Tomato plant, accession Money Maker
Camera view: bottom (45 deg); turntable rotation: 90 degrees
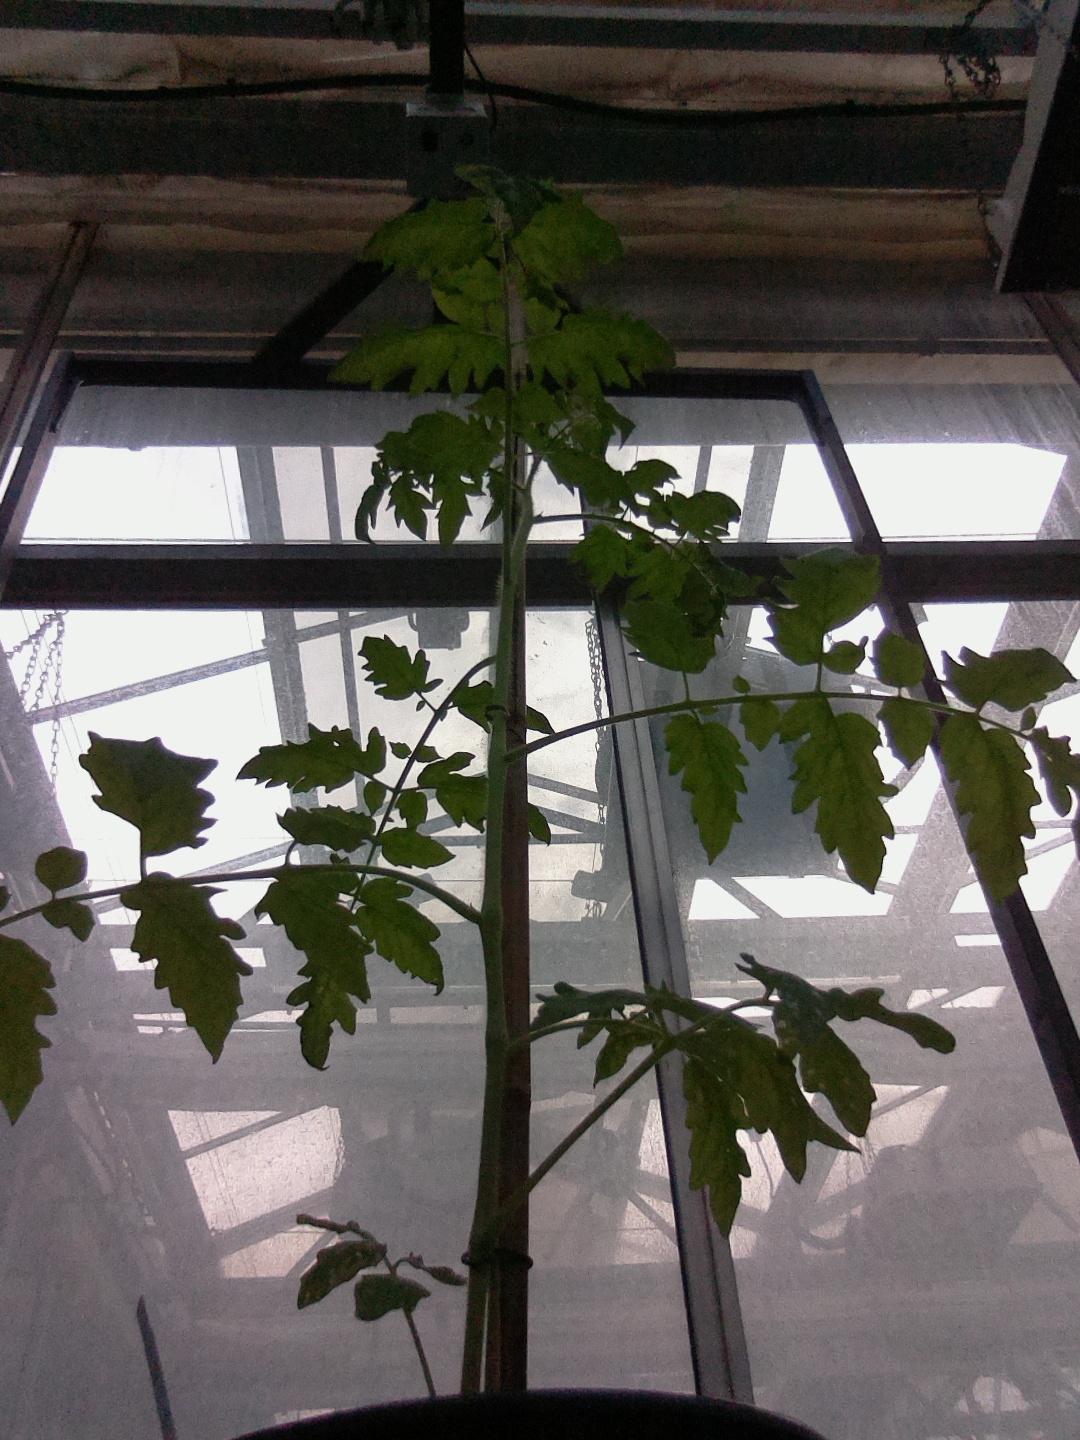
BBCH growth stage 15: 10 of true leaves visible